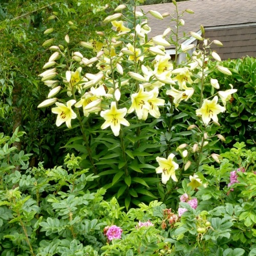
closeup of the pale yellow lilies